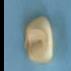
Maize quality: Good